Stephen Bourne (writer)

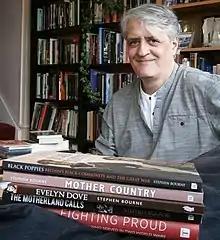

Stephen Bourne is a British writer, film and social historian specialising in the history of Black British people and gay culture in the United Kingdom.